Top Gear challenges

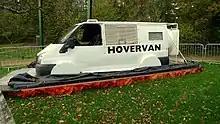
The Ford Transit "Hovervan"

The presenters were challenged to create their own electric car to rival the G-Wiz. The first car, nicknamed "Geoff", which was based on the chassis of a TVR Chimaera, was put through its paces in the city of Oxford, before being re-built as the "Hammerhead Eagle i-Thrust". The "Hammerhead" underwent a number of safety tests at the Motor Industry Research Association, with the "Top Gear" trio attempting to fool the examiners by using simple camera trickery. It was then reviewed by Autocar magazine, with the team disappointed by the review, while making a reference to OFCOM, the telecommunications regulator.